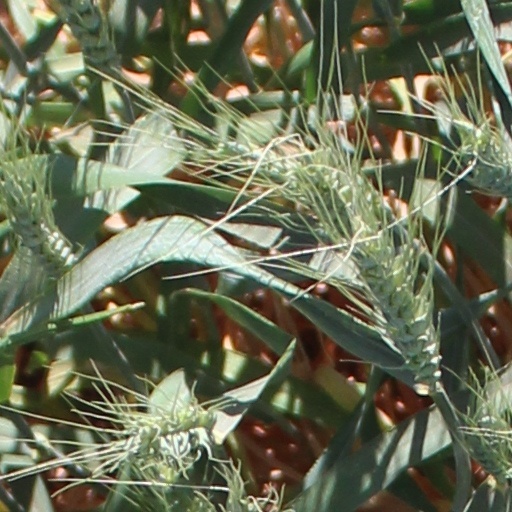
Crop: wheat